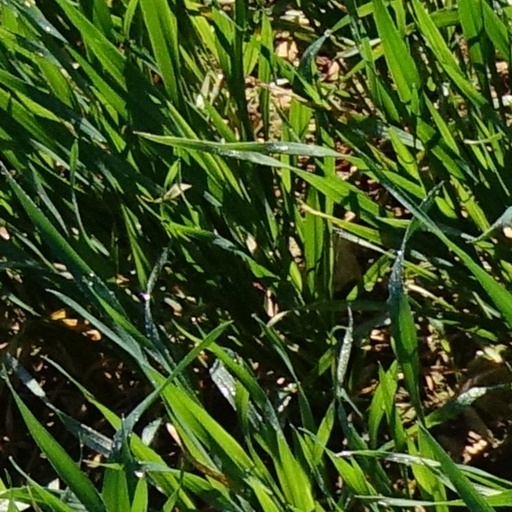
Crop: wheat